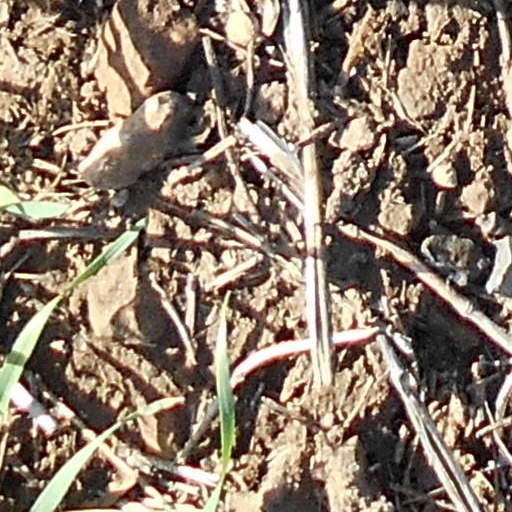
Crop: wheat